Operation Silver Fox

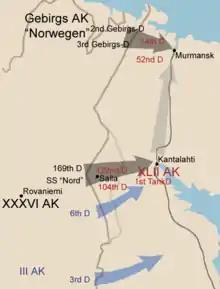
The original plan for operation Silver Fox.

Planning for the operation started in earnest in December 1940. Erich Buschenhagen, chief of staff of Army of Norway ("AOK Norwegen") visited Finland and drew up a plan which would determine Finland's role in the war, which included the first draft of German–Finnish operations against the Soviet Union. On 8 December 1940, Hitler issued "Directive No. 21", which detailed the campaign plan for Operation Barbarossa, including the targets for proposed German–Finnish cooperation. The detailed plan for the operation was created by Nikolaus von Falkenhorst, commander of the Army of Norway and his staff in January 1941.